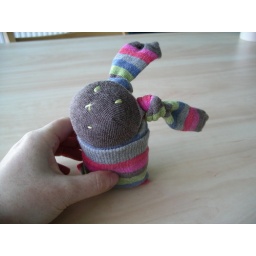
Cute Bunny in a sleeping bag